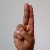
The image shows a hand gesture representing the letter 'U' in Indian Sign Language.